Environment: real
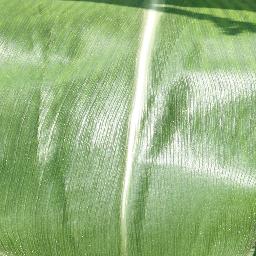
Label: healthy